William Lowndes (1652–1724)

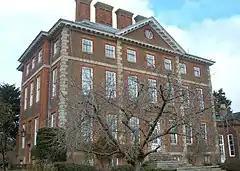
Winslow Hall

Lowndes also became Secretary to the Treasury in 1695. His "Report containing an essay for the amendment of the silver coins", written during the crisis of 1695, was answered by John Locke, whose views on the reform of the currency prevailed. He became wealthy as a result of holding office in the Treasury. In 1700, he built Winslow Hall in Winslow, Buckinghamshire.